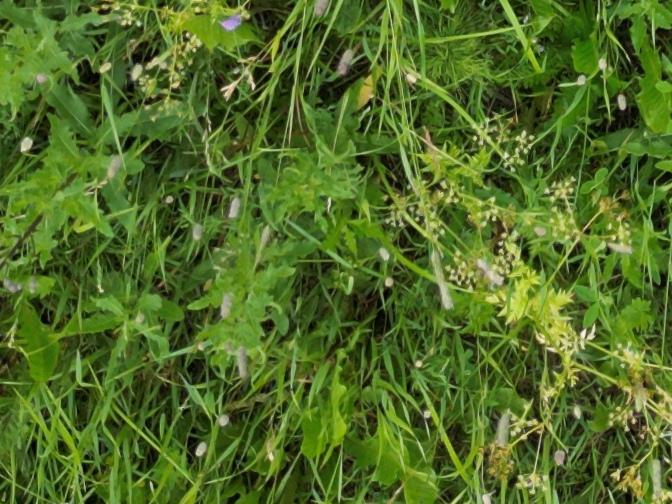
Flowers visible: yarrow flowers